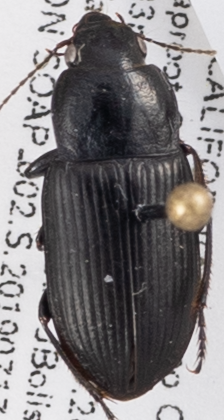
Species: Anisodactylus similis
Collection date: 2019-07-17
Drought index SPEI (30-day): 0.156
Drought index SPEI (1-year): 0.47
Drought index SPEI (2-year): -0.03